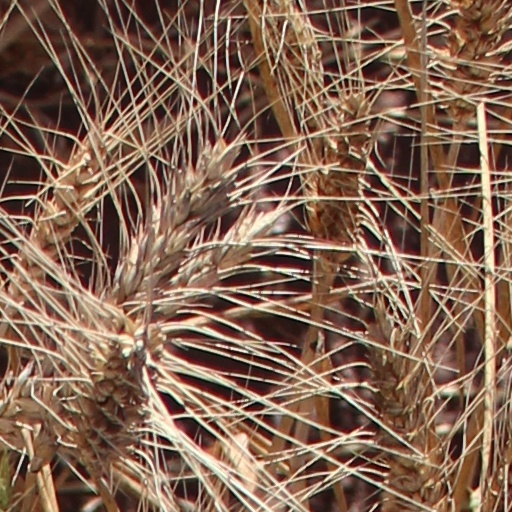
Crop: wheat